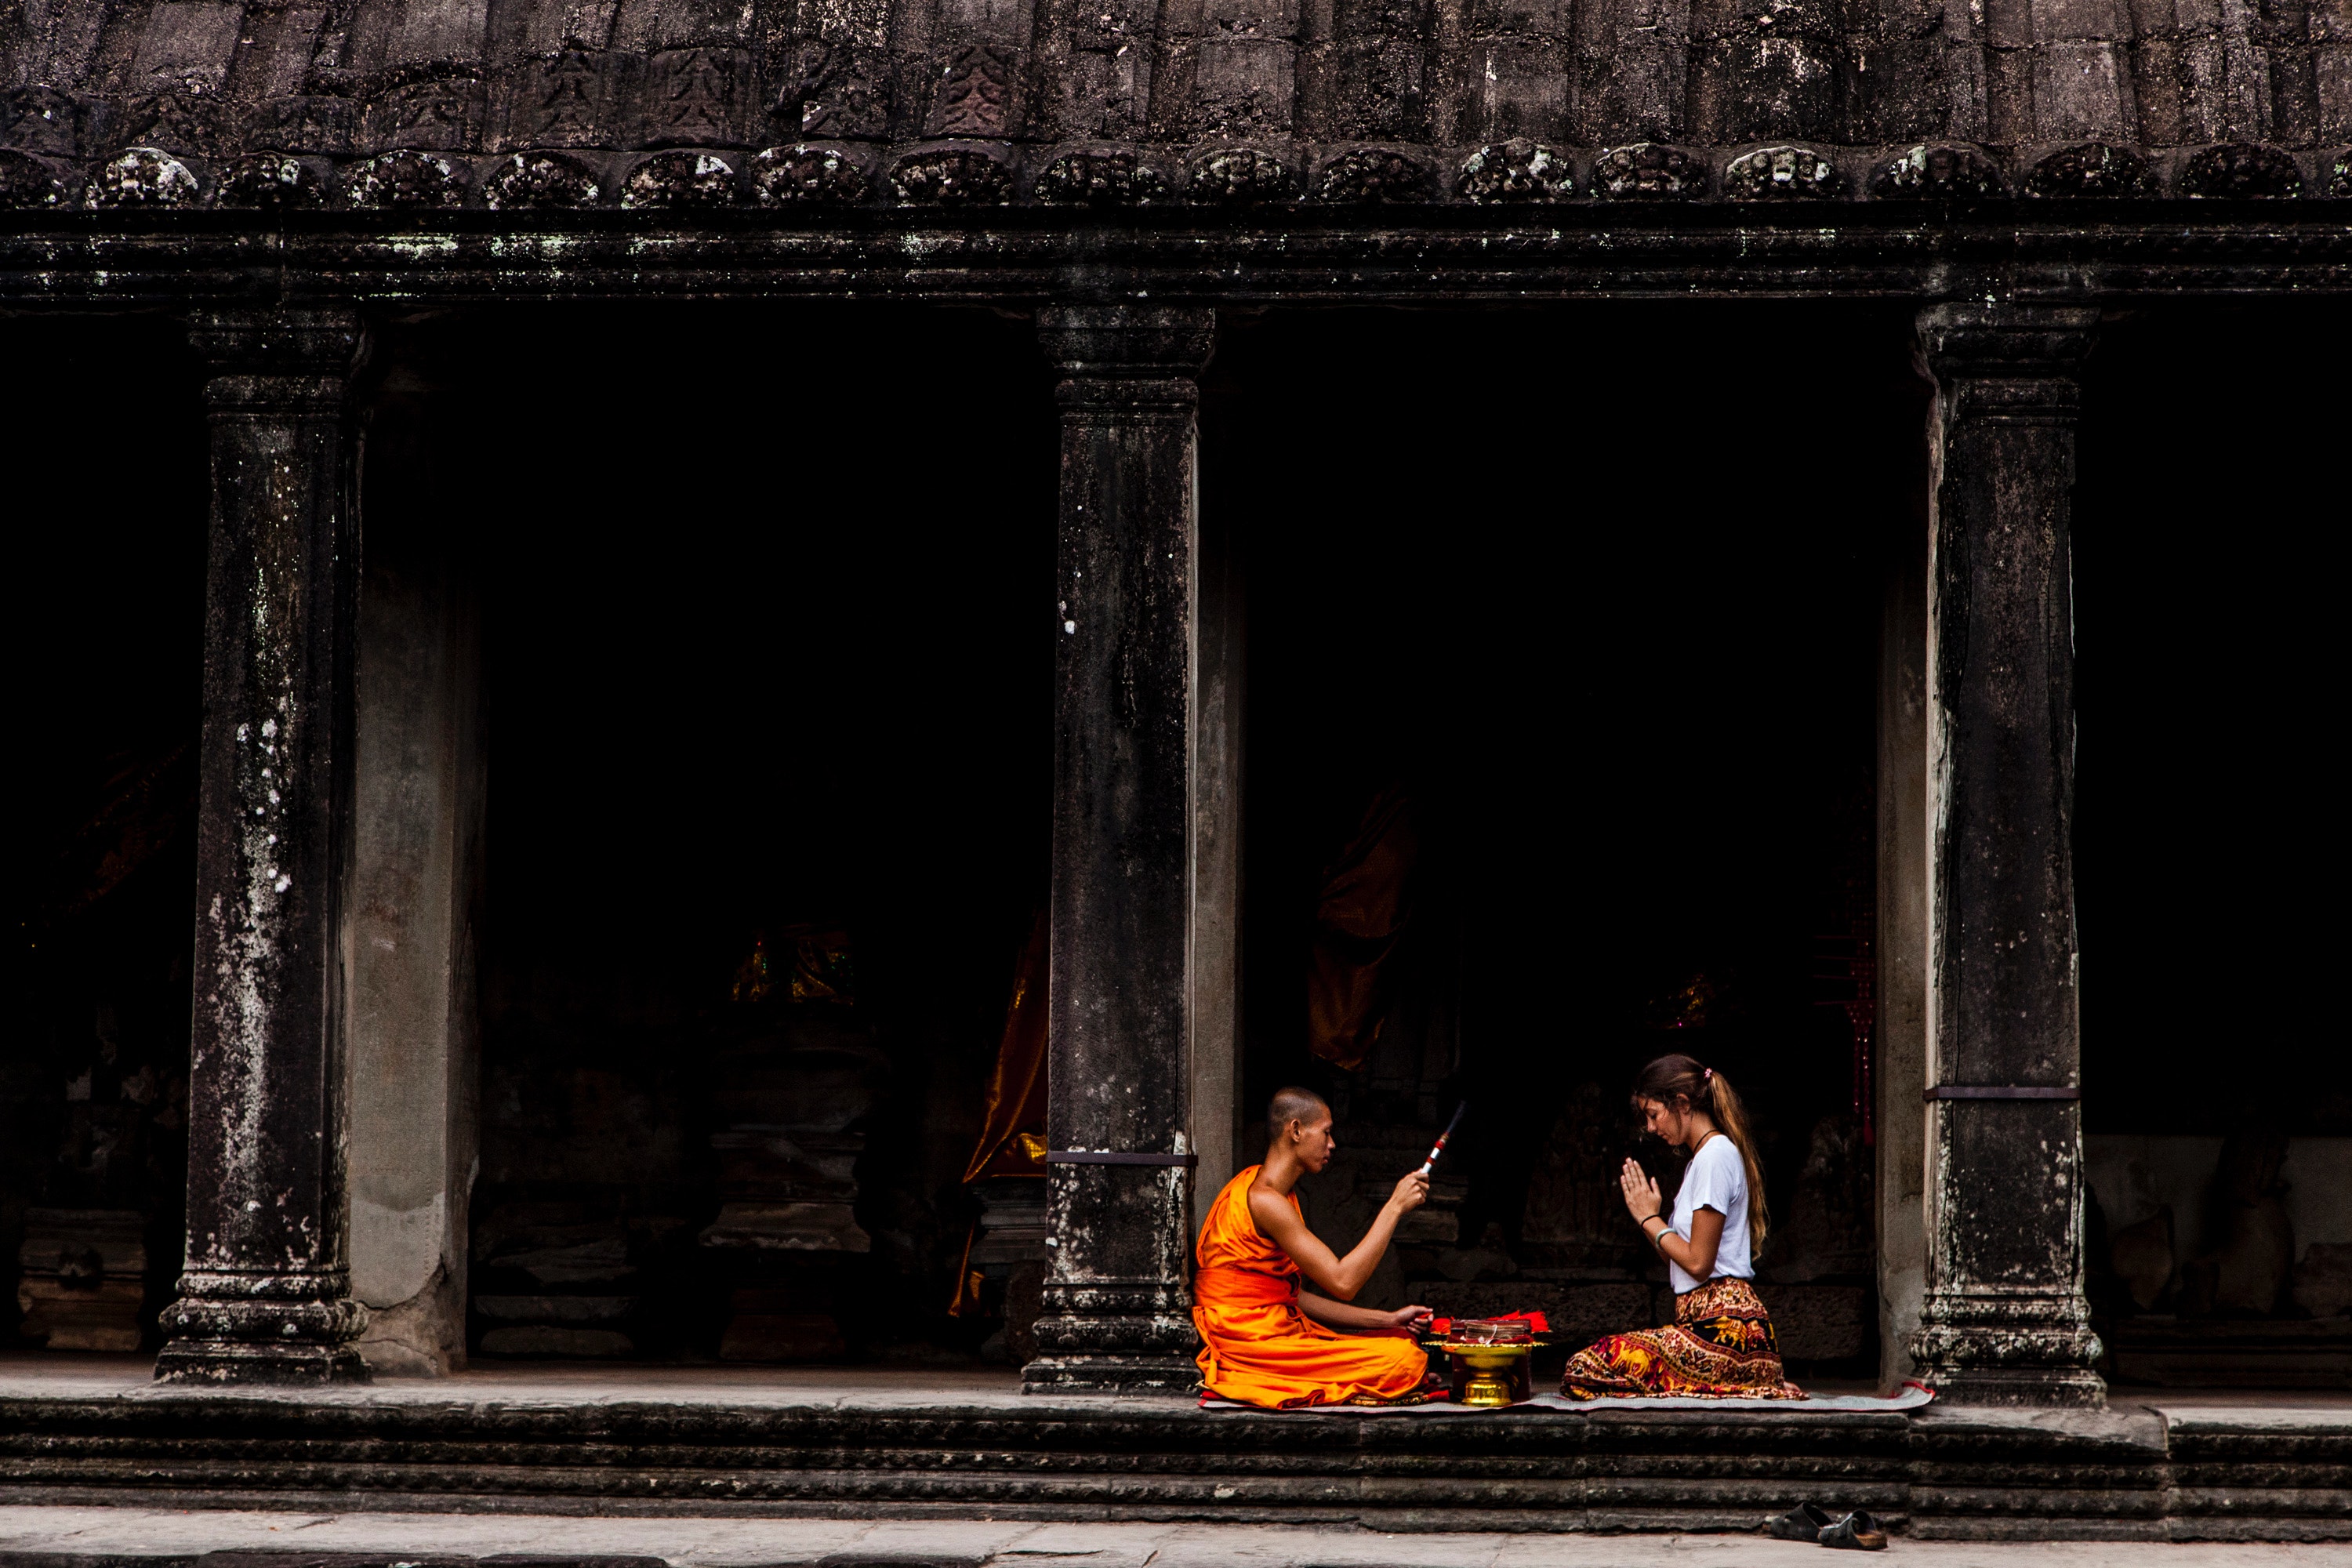
temple, darkness, architecture, night, column, art, photography, hindu temple, visual arts, window, place of worship